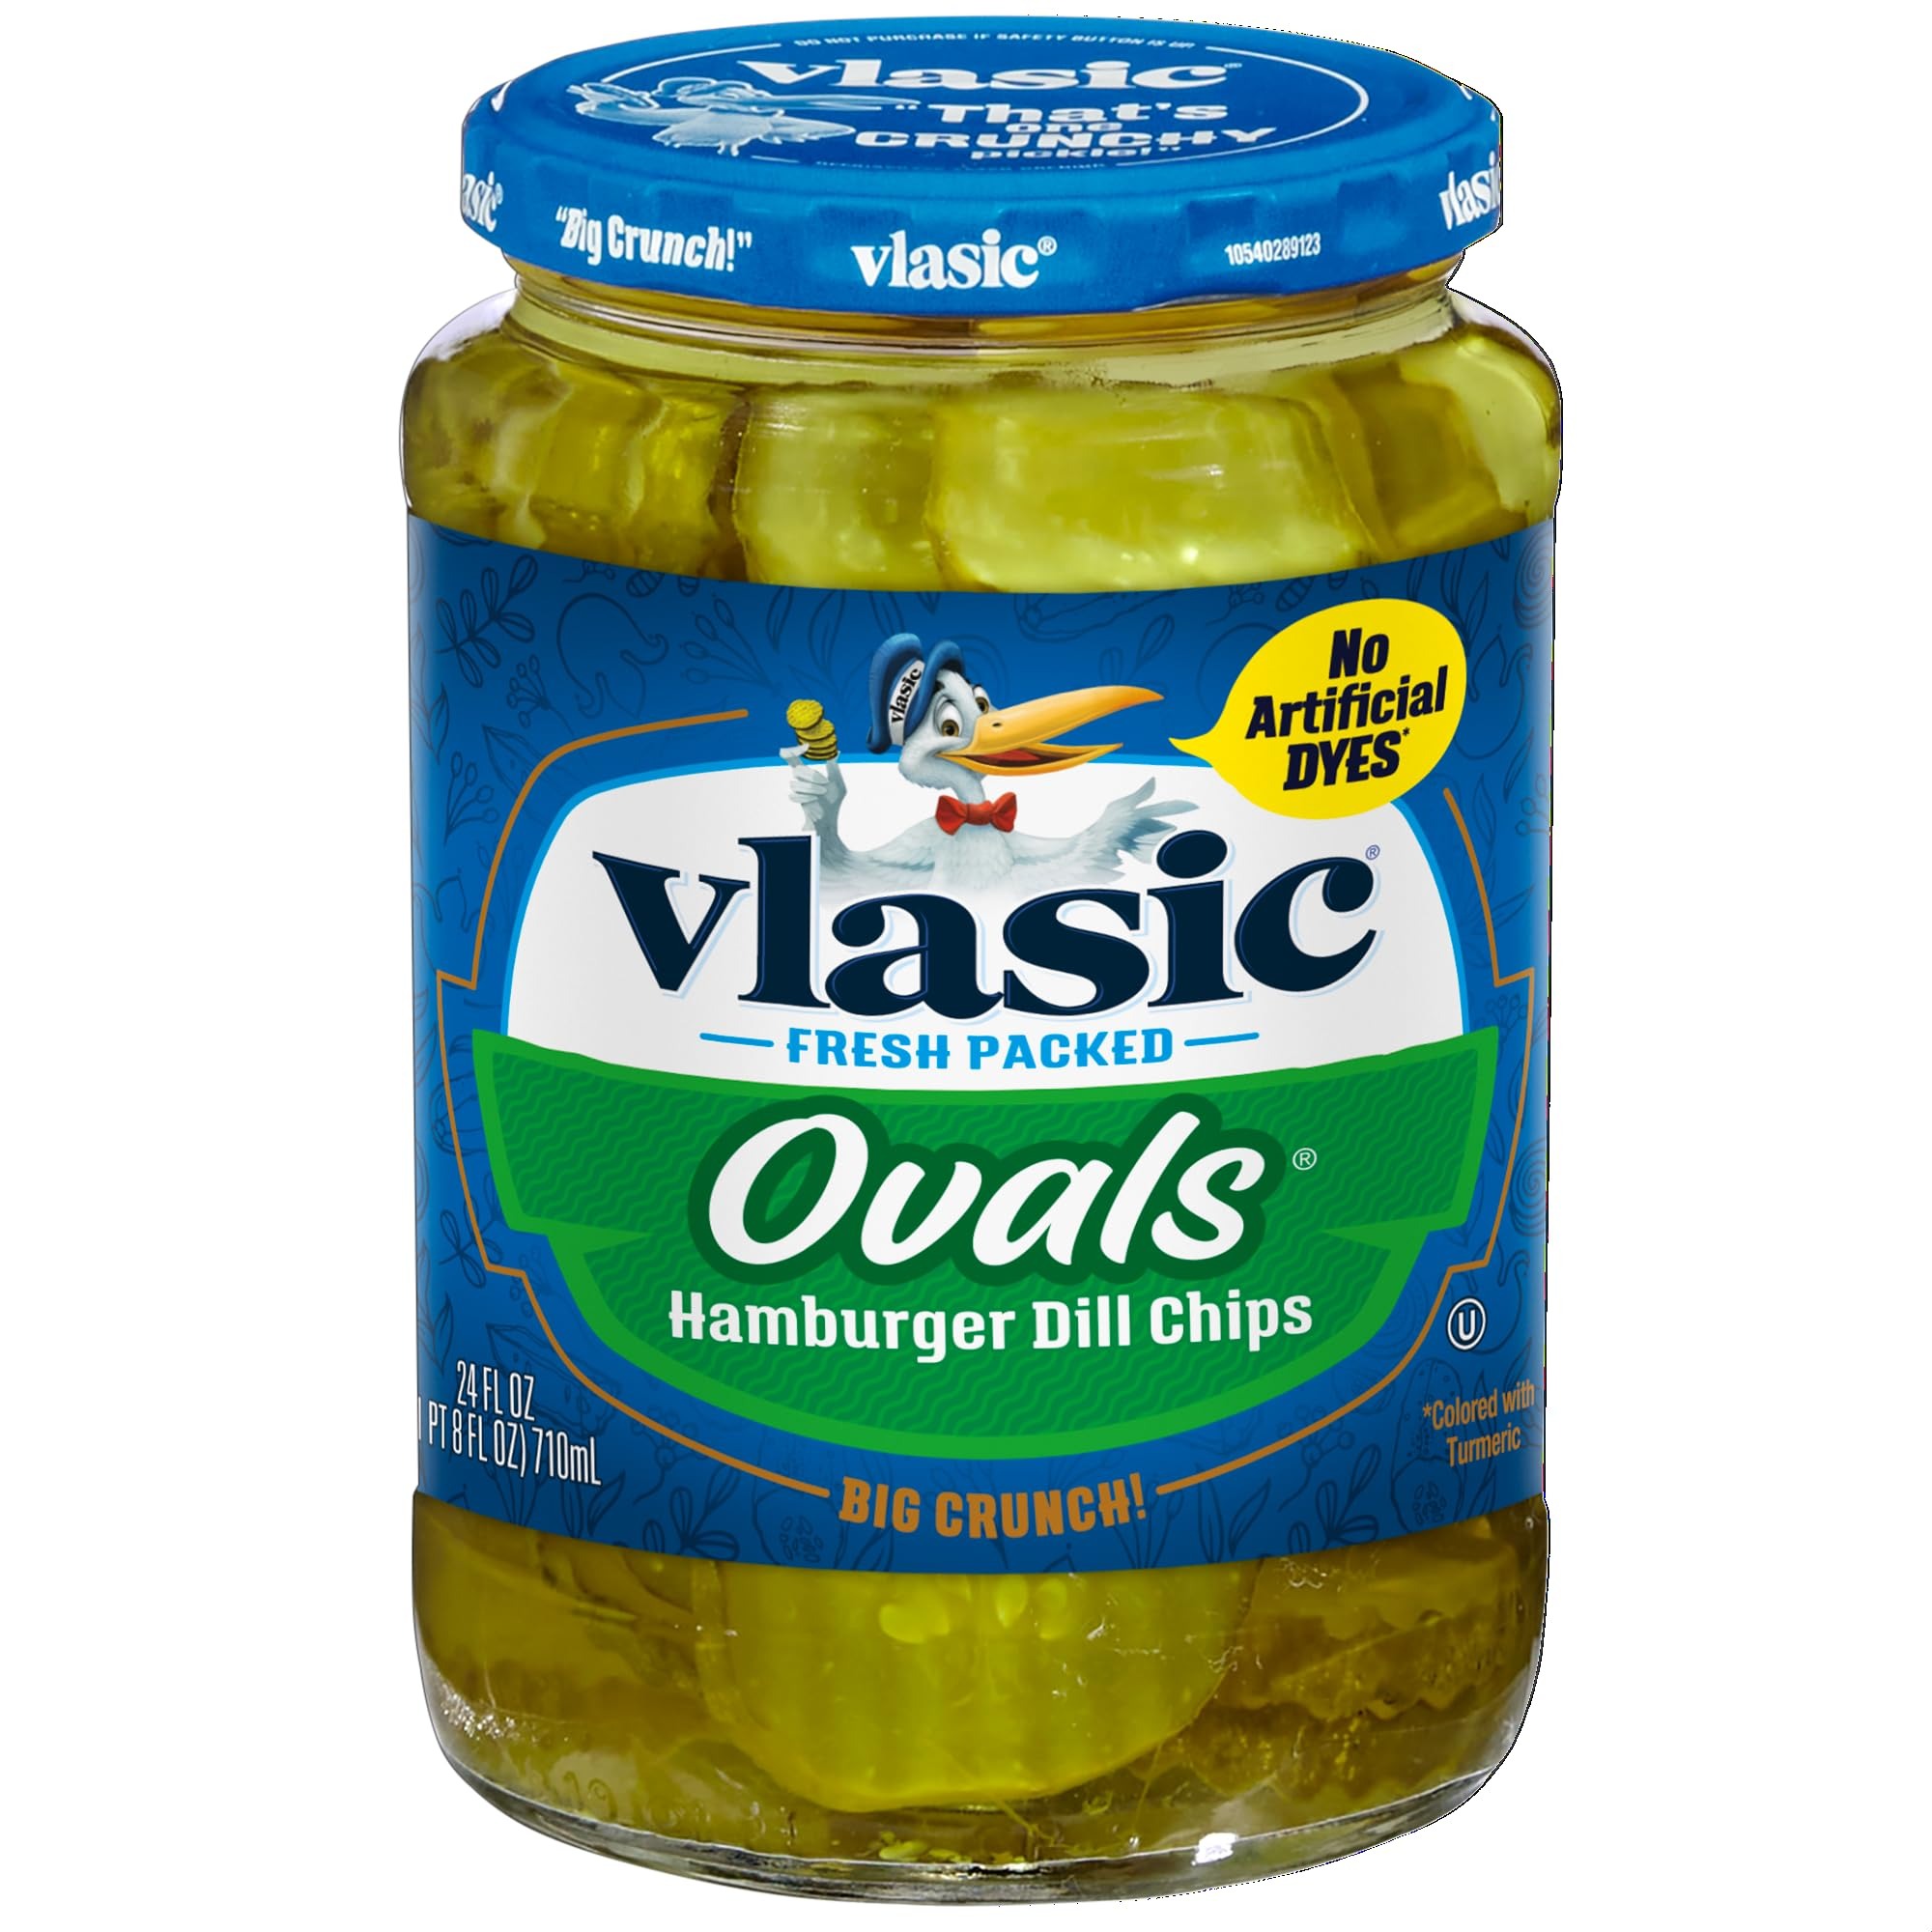
Item Name: Vlasic Ovals Hamburger Dill Pickle Chips, Keto Friendly, 24 FL OZ
Bullet Point 1: One 24 fl oz jar of Vlasic Ovals Hamburger Dill Pickle Chips
Bullet Point 2: Perfectly crunchy hamburger dill pickles made with a one-of-a-kind pickling recipe
Bullet Point 3: Oval pickles deliver classic dill flavor
Bullet Point 4: Hamburger dill chips contain 0 calories per serving
Bullet Point 5: Packaged in a resealable jar to lock in flavor and keep pickles crunchy
Value: 24.0
Unit: Count

Price: 3.76